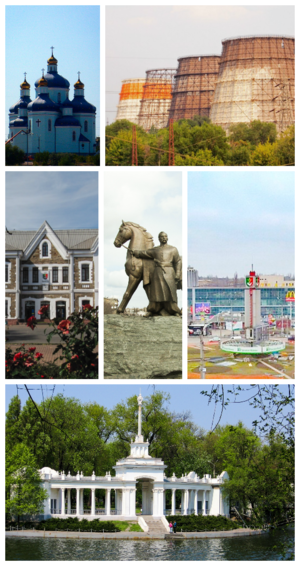
Kryvyï Rih ou Krivoï Rog est une ville industrielle de l'oblast de Dnipropetrovsk, en Ukraine. Sa population s'élevait à 636 294 habitants en 2017.